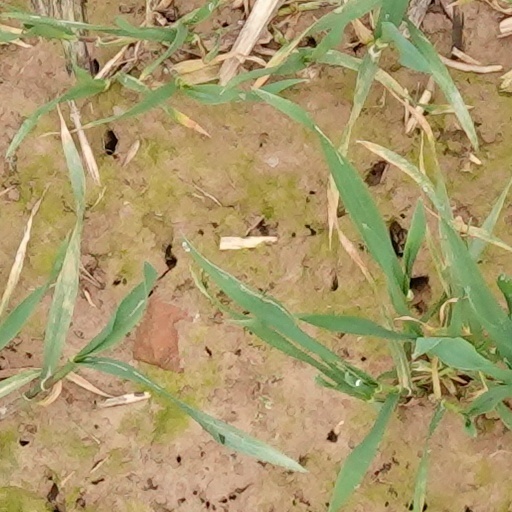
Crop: wheat